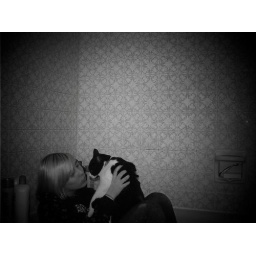
My cat Dash in the bathtub (: